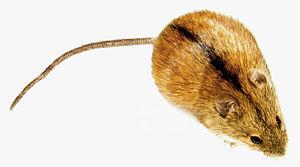
Mulot des champs, Apodemus agrarius (Pallas, 1771) Polski: Apodemus agrarius (Pallas, 1771)
Le Mulot rayé est une espèce de rongeurs, de la famille des Muridés. On rencontre ce petit mammifère dans une grande partie du continent eurasien. Très prolifique, il peut causer des dégâts aux cultures et aux réserves.
Cette liste commentée recense la mammalofaune en Lettonie. Elle répertorie les espèces de mammifères lettons actuels et celles qui ont été récemment classifiées comme éteintes. Cette liste comporte 85 espèces réparties en dix ordres et 26 familles, dont une est « en danger critique d'extinction », deux sont « en danger », une est « vulnérable » et cinq sont « quasi menacées ».
Cette liste commentée recense la mammalofaune en Bosnie-Herzégovine. Elle répertorie les espèces de mammifères bosniens actuels et celles qui ont été récemment classifiées comme éteintes. Cette liste comporte 110 espèces réparties en dix ordres et 29 familles, dont deux sont « en danger critique d'extinction », deux autres sont « en danger », quatre sont « vulnérables », dix sont « quasi menacées » et trois ont des « données insuffisantes » pour être classées.
Cette liste commentée recense la mammalofaune en Croatie. Elle répertorie les espèces de mammifères croates actuels et celles qui ont été récemment classifiées comme éteintes. Cette liste comporte 118 espèces réparties en dix ordres et 31 familles, dont deux sont « en danger critique d'extinction », deux autres sont « en danger », cinq sont « vulnérables », dix sont « quasi menacées » et trois ont des « données insuffisantes » pour être classées.